Ola Abidogun

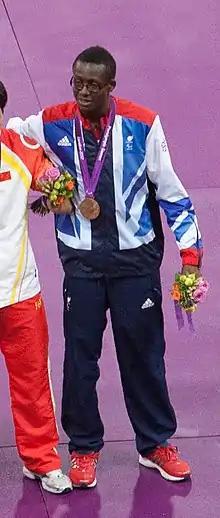
Abidogun at the 2012 Summer Paralympics

Ola Abidogun (born 3 August 1993) is a British athlete who competes in T46 sprinting events. He competed for England at the 2010 Commonwealth Games, and was part of the British team at the 2012 Summer Paralympics where he took bronze in the 100m sprint. He has won multiple medals at the junior level and as a senior won a silver in the 2014 European Championships.